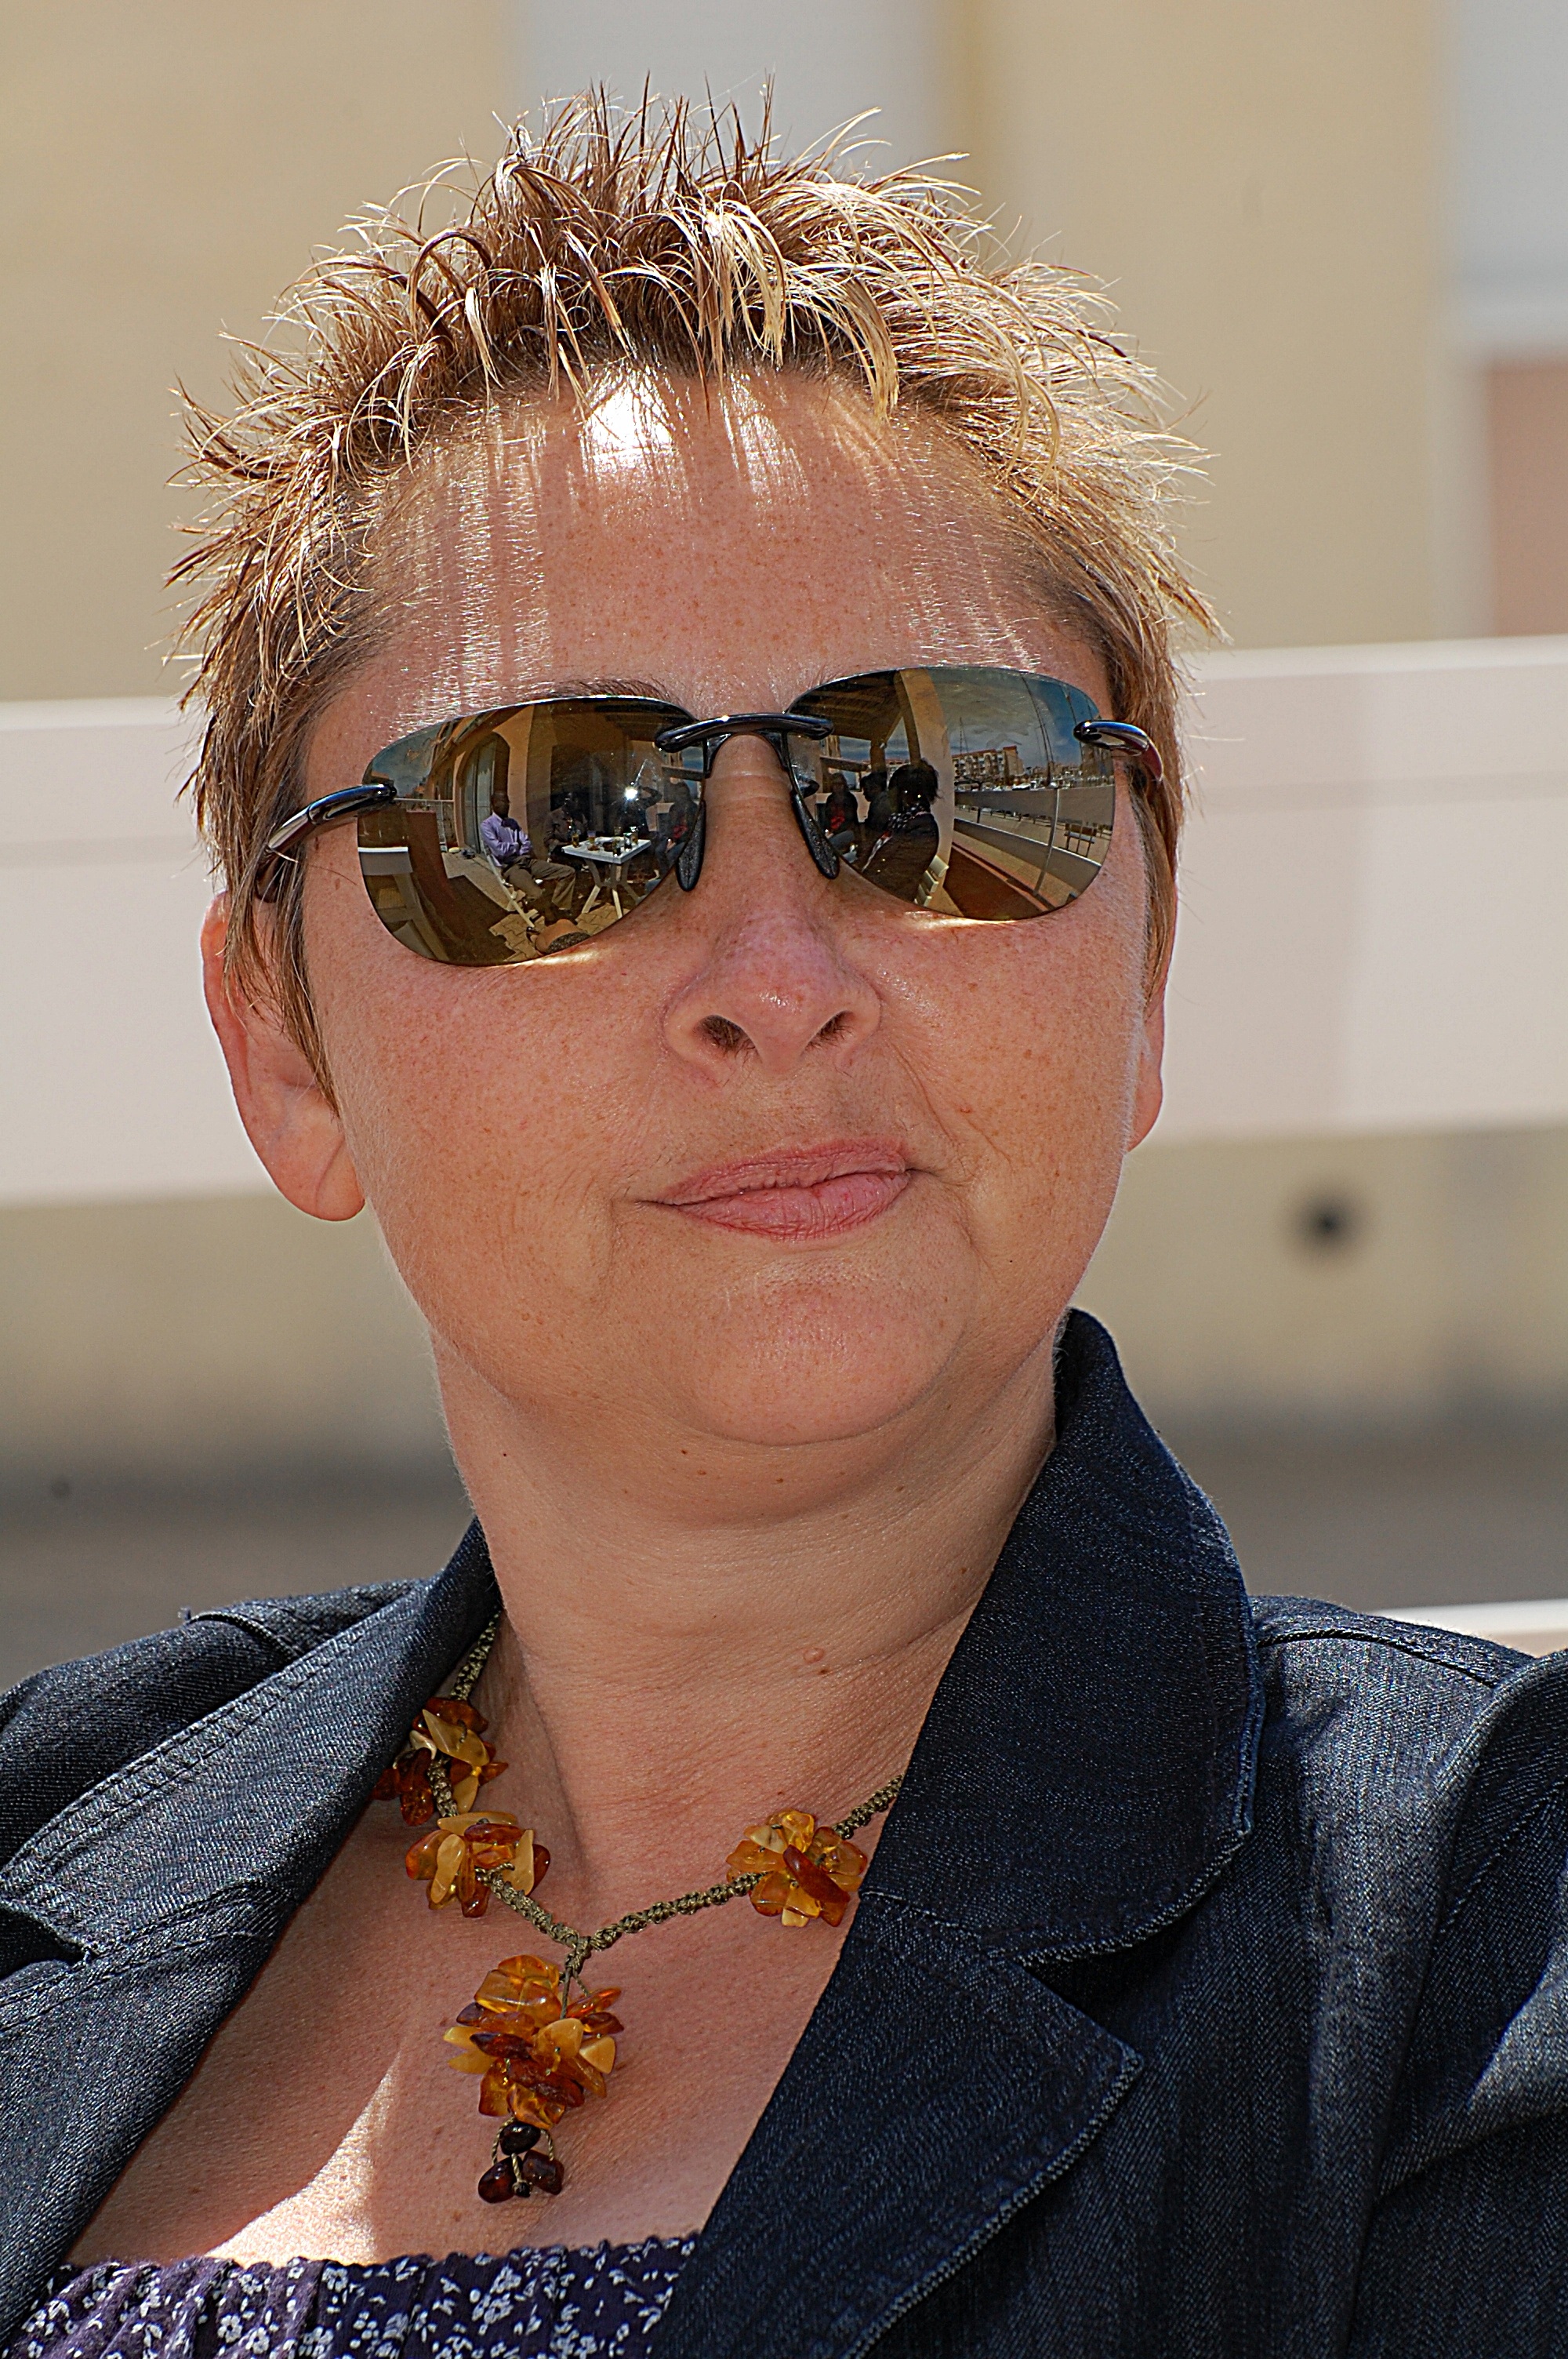
man, person, people, girl, woman, hair, sunlight, summer, male, portrait, model, spring, fashion, clothing, lady, facial expression, hairstyle, smile, face, relaxation, sunglasses, eye, glasses, head, picture, skin, eyewear, beauty, blond, young woman, bezel, vision care